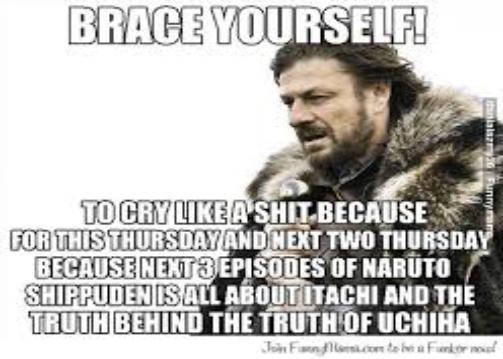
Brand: brace yourself
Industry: Clothes